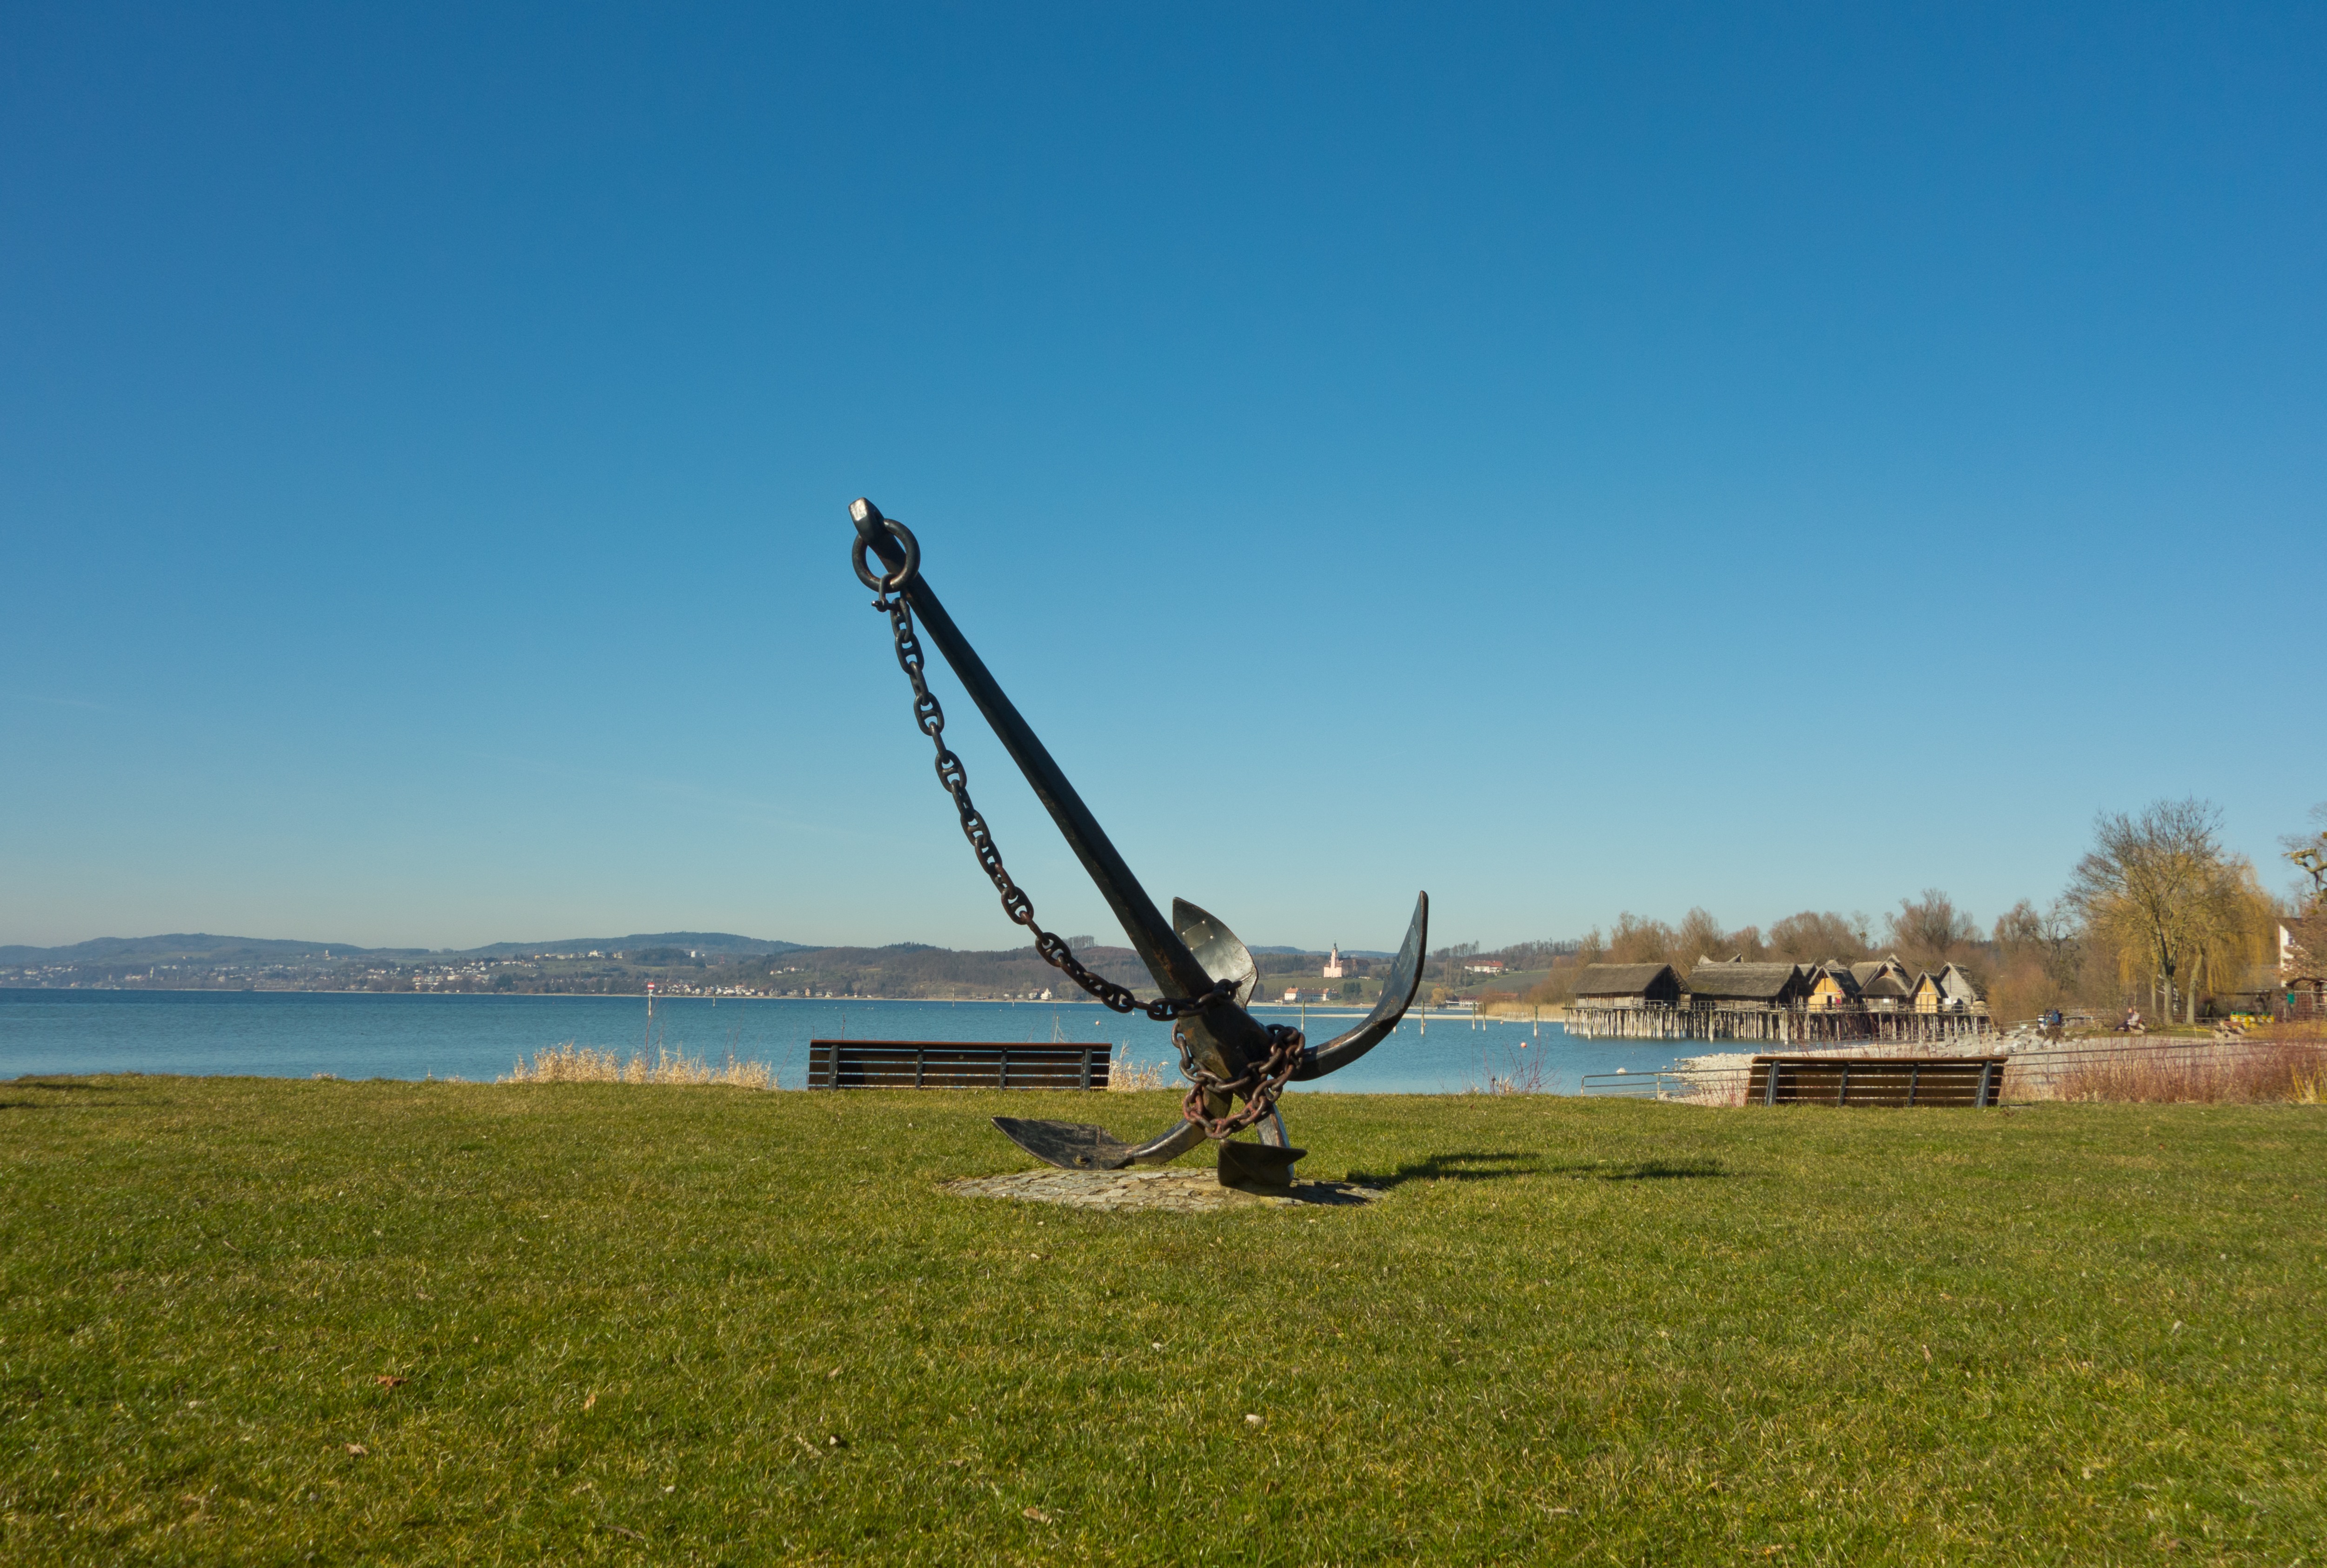
sea, water, grass, wind, vehicle, port, anchor, lake constance, unteruhldingen, uhldingen, m hlhofen